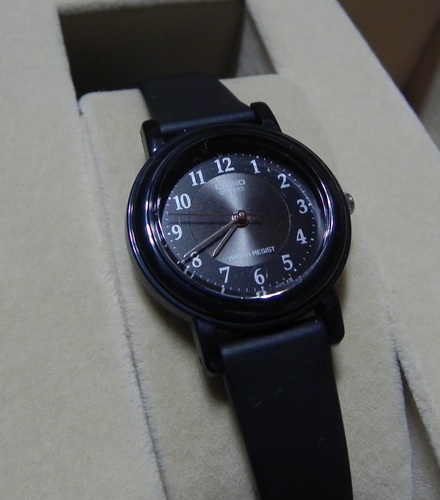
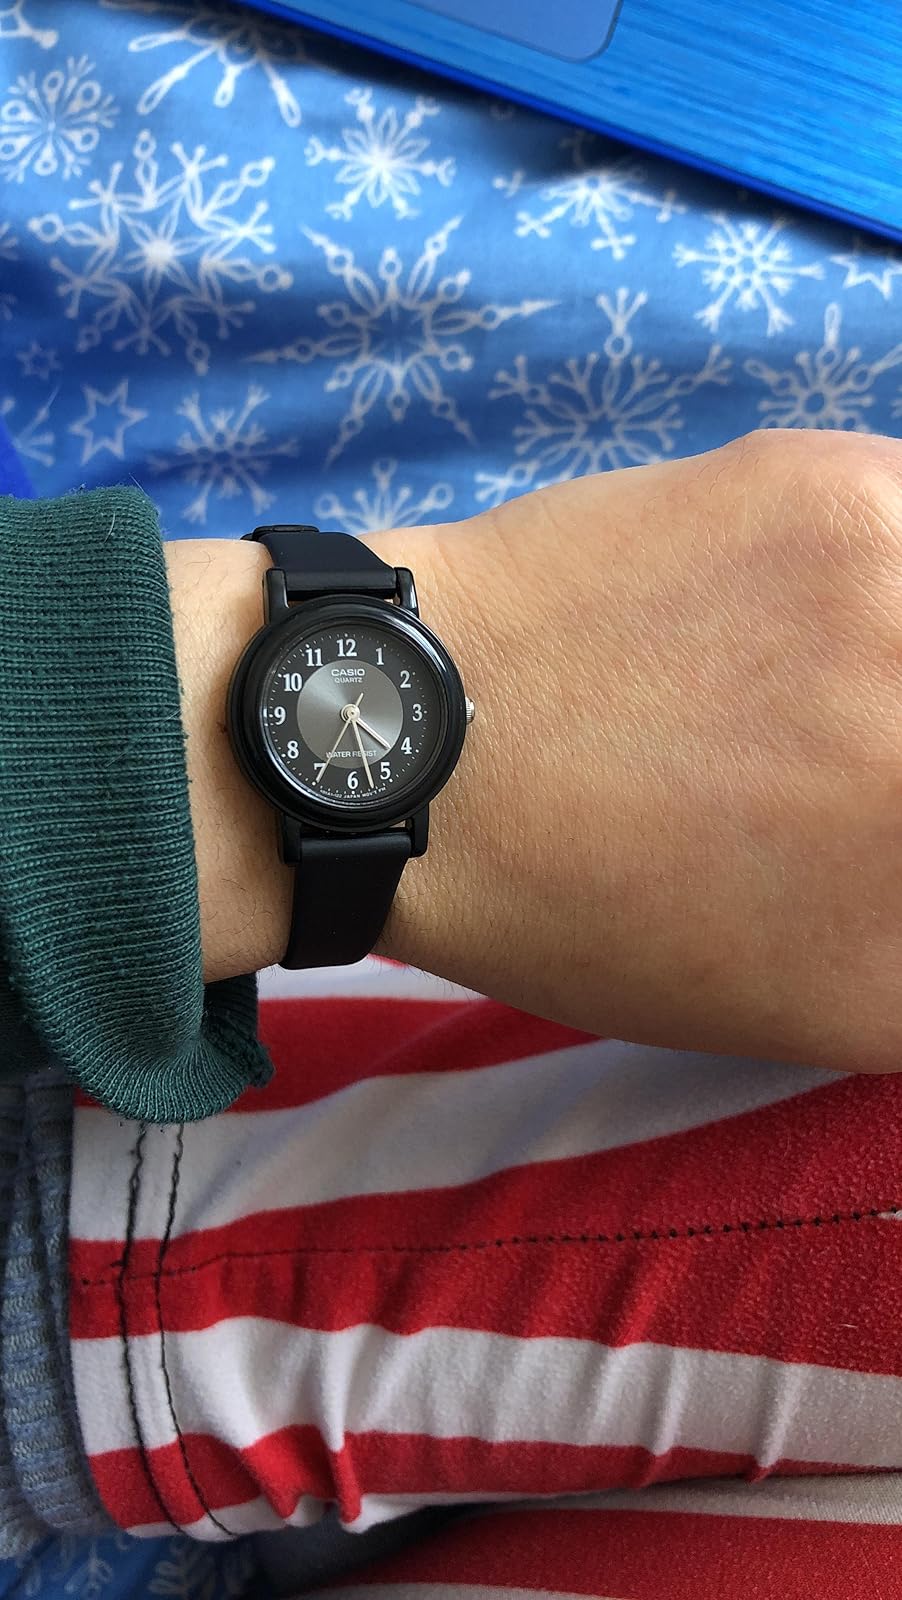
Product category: accessories_watch
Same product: yes